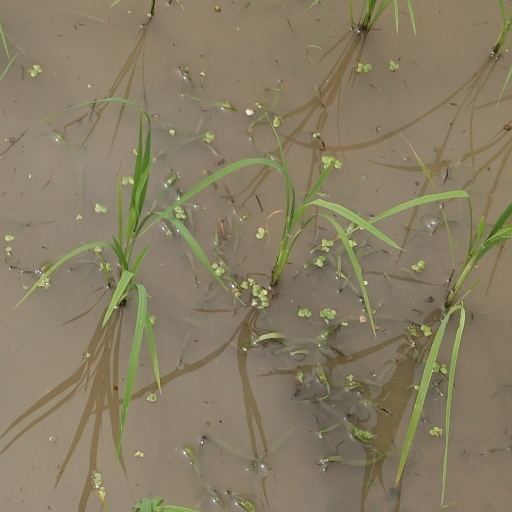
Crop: rice